Petaling District

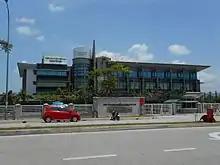
Petaling District and Land Office

The district is highly urbanised, and as such, the administration and maintenance of the public facilities in the district have been divided and delegated to the three local governments.